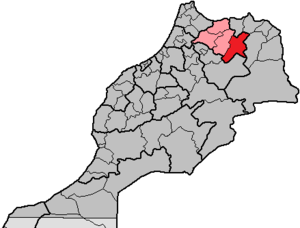
La province de Guercif est une subdivision à dominante rurale de la région marocaine de l'Oriental. Elle tire son nom de son chef-lieu, Guercif. Le nord de la province fait partie du Rif oriental.